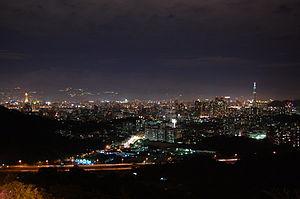
Taipei 101, anciennement Centre financier international de Taipei, est un gratte-ciel localisé dans le district de Xinyi, Taipei à Taïwan. Le bâtiment est officiellement classé 10e plus grand gratte-ciel du monde avec une hauteur de 509,2 m. Il était le plus grand gratte-ciel au monde de 2004 à 2010 jusqu'à l'inauguration de la Burj Khalifa, devenue à son tour le plus haut immeuble de la planète avec une hauteur de 828 m. En juillet 2011, la tour a reçu la certification LEED Platinum, le plus grand prix du système de standardisation Leadership in Energy and Environmental Design et elle est devenue la plus grande écoconstruction du monde. L'édifice a été conçu par le groupement d’architectes C.Y. Lee & Partners Architects puis principalement construit par KTRT Joint Venture. En 2001, le propriétaire Taipei Financial Center Corporation remet le contrôle de la construction à Samsung C&T Corporation pour accélérer le processus. La construction s'est finie en 2004. La tour sert de symbole pour le Taïwan moderne depuis son inauguration.